Guduza Dlamini

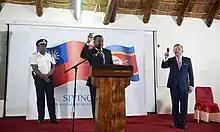
Prince Guduza at the Embassy of the Republic of China on the National Day of the ROC in 2022

Prince Guduza Dlamini is the Speaker of the House of Assembly of Swaziland from December 2006 to June 2013. He is a member of the House of Dlamini and the brother of Mswati III of Eswatini. He was a member of the Senate of Swaziland from 1993 to 2003. He held several ministerial portfolios during that time. These include minister of home affairs in 1998, minister of natural resources and energy from 1998 to 2001 and minister of economic planning and development from 2001 to 2003.